Robert John Cornell

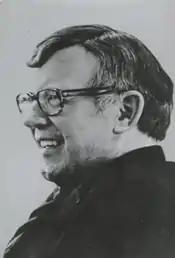
Official congressional photo of Fr. Cornell, courtesy of the Biographical Directory of the United States Congress.

He was reelected with a reduced margin in 1976 to the 95th Congress, becoming the first Democrat to win a second term in what is now the 8th in 62 years. However, he lost to State Representative Toby Roth in 1978 in a bid for the 96th Congress. The "Congressional Quarterly Weekly Report" (November 18, 1978) reported: "An extremely low turnout among Democratic voters and a strong Republican gubernatorial candidate [Lee S. Dreyfus] were key points in defeat of Robert J. Cornell."